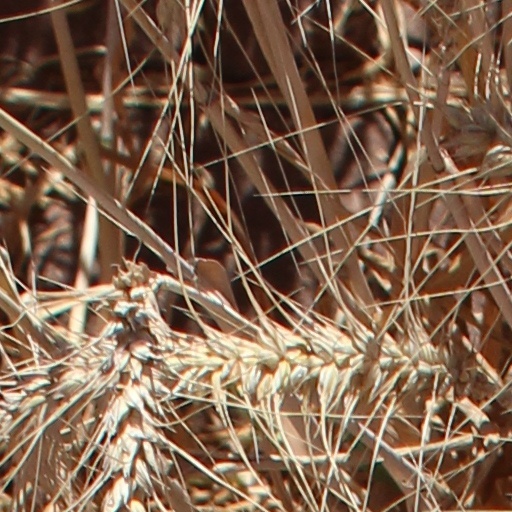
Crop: wheat